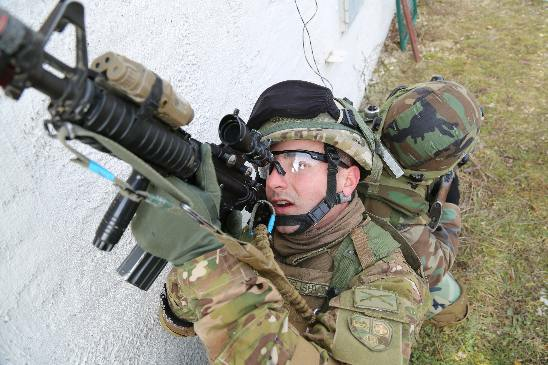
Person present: Yes